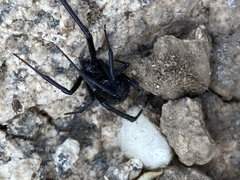
Species: Lactrodectus_hesperus